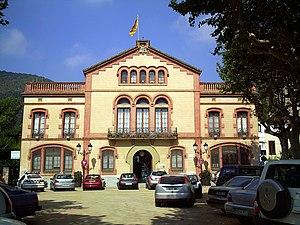
Bonaventura Bassegoda i Amigó est un écrivain et architecte catalan.
Premià de Dalt est une commune de la comarque de Maresme dans la province de Barcelone en Catalogne.